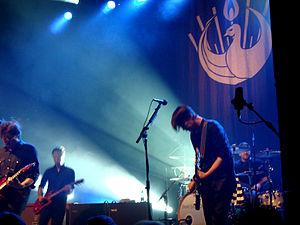
Jimmy Eat World est un groupe de rock alternatif américain, originaire de Mesa, en Arizona. Il se compose du chanteur et guitariste Jim Adkins, du guitariste Tom Linton, du bassiste Rick Burch et du batteur Zach Lind. En octobre 2016, Jimmy Eat World dénombre neuf albums studio.